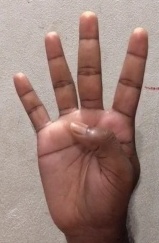
ASL sign: 4